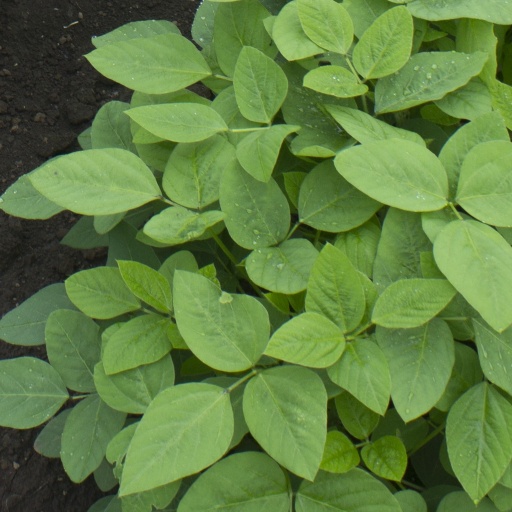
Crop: soybean